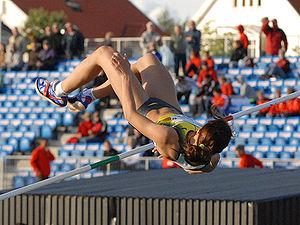
Le saut en hauteur est une épreuve d'athlétisme qui consiste à franchir une barre posée entre deux supports verticaux en prenant appui sur une jambe.
Yelena Vladimirovna Slesarenko née Sivushenko est une athlète russe pratiquant le saut en hauteur.